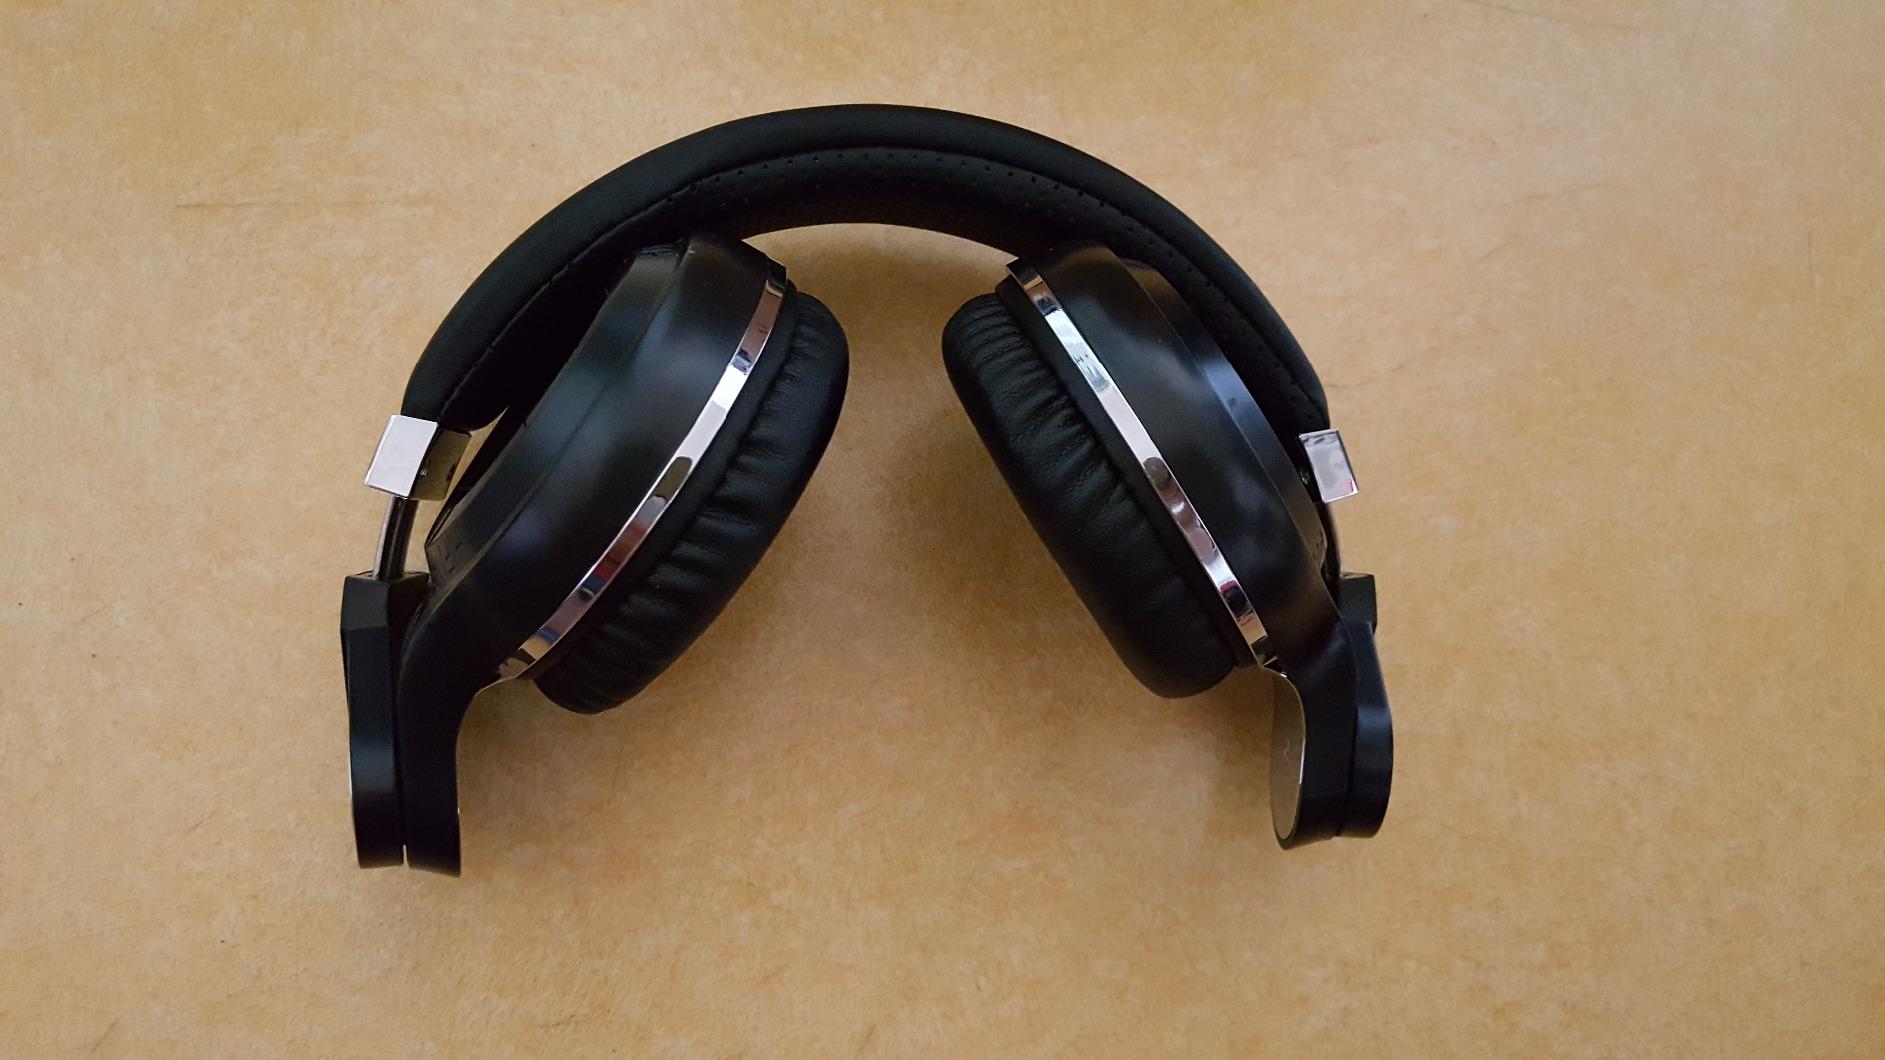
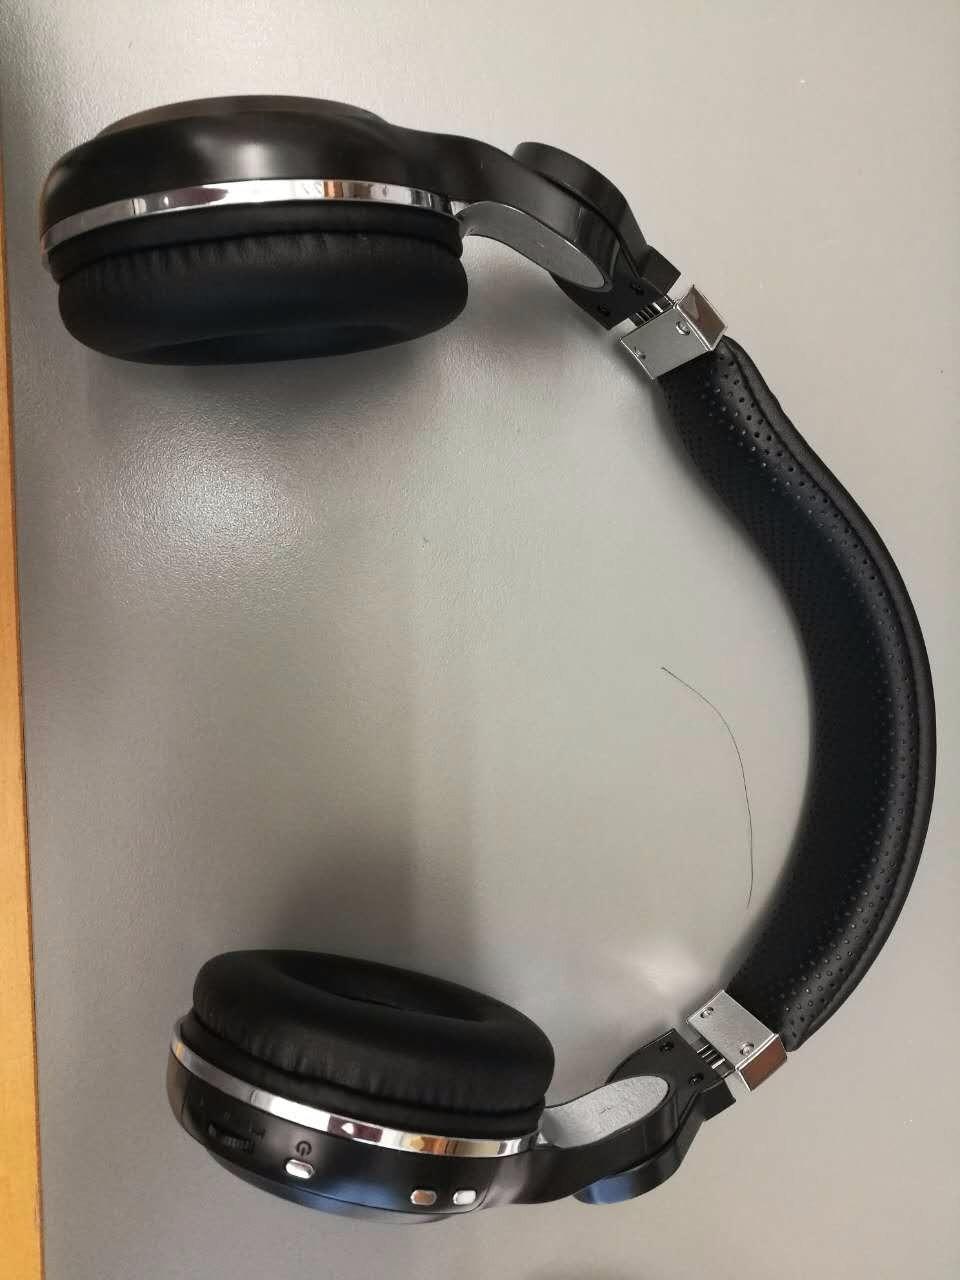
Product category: headphones
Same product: yes